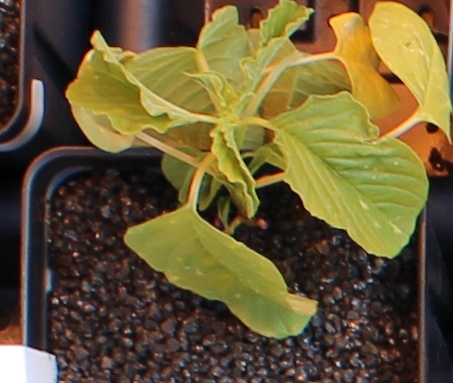
Label: Palmer Amaranth